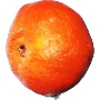
Label: clementine